Luna 25

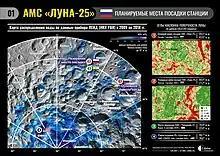
Proposed landing sites

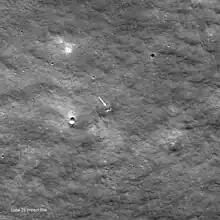
Luna 25 impact site (arrowed), photographed by NASA's Lunar Reconnaissance Orbiter on 26 August 2023. The field of view is 1,100 meters wide, with lunar north at the top.

The previous lunar lander in the series was a Soviet craft, Luna 24, launched in 1976. Nascent plans for what became Luna 25 began in the late 1990s, with the evaluation of two spacecraft designs having taken place by 1998. Attempts to revive and complete the project continued throughout the 2000s and were punctuated by an aborted attempt at international cooperation via a merger with JAXA's now-cancelled Lunar-A orbiter, and pressure from another attempted cooperative lunar mission with Indian Space Research Organisation (ISRO) (which continued without Russia's involvement).